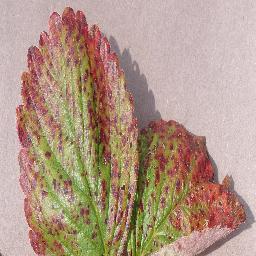
Label: Strawberry___Leaf_scorch